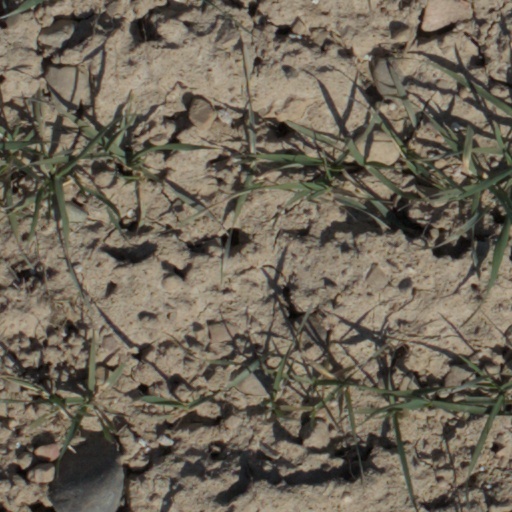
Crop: wheat